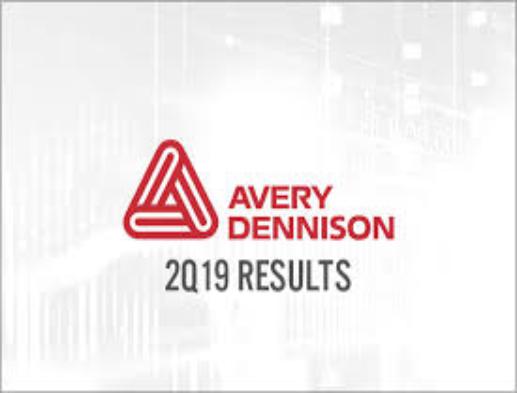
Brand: avery dennison-2
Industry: Others